James Blanksby

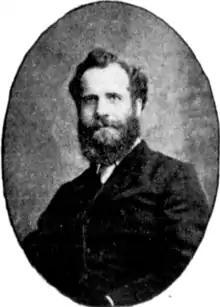

He was born in Burwood in Victoria to blacksmith William Blanksby and Millicent Holmes. He was a minister in the Primitive Methodist Church. On 11 April 1883 he married Elizabeth Irvine Penman, with whom he had six children. He resigned from the ministry to unsuccessfully run for the New South Wales Legislative Assembly seat of Newcastle West at the 1894 election, finishing 3rd with a margin of 160 votes (11.8%). He ran again 1895 election, but was narrowly defeated by the Labour candidate with a margin of 12 votes (1.1%). Later that year he became the manager of the Newcastle and Country Building Society, and was appointed to the New South Wales Legislative Council. He was generally considered a Free Trader, although one with Labour sympathies. He resigned from the Council in 1901 in order to become Secretary to the Miners' Accident Relief Board, a position he held until 1920. Blanksby died in Lakemba in 1924.